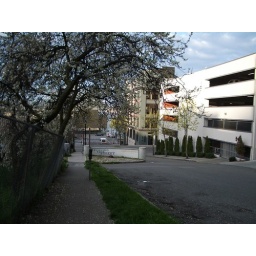
Vine Street, one of Seattle's &amp;quot;Green Streets&amp;quot;. There is a water cistern under the pavement in front of the curved wall.